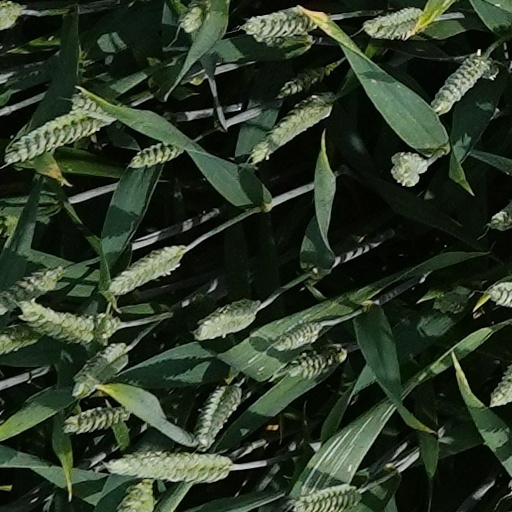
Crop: wheat